Malcolm Chisholm

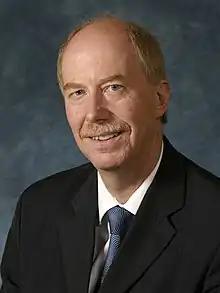
Official portrait, 2003

Malcolm George Richardson Chisholm (born 7 March 1949) is a former Scottish politician who served as Minister for Health and Community Care from 2001 to 2004 and Minister for Communities from 2004 to 2006. A member of the Scottish Labour Party, he was Member of Parliament (MP) for Edinburgh North and Leith, formerly Edinburgh Leith, from 1992 to 2001 and Member of the Scottish Parliament (MSP) for the equivalent seat and its successor from 1999 to 2016.